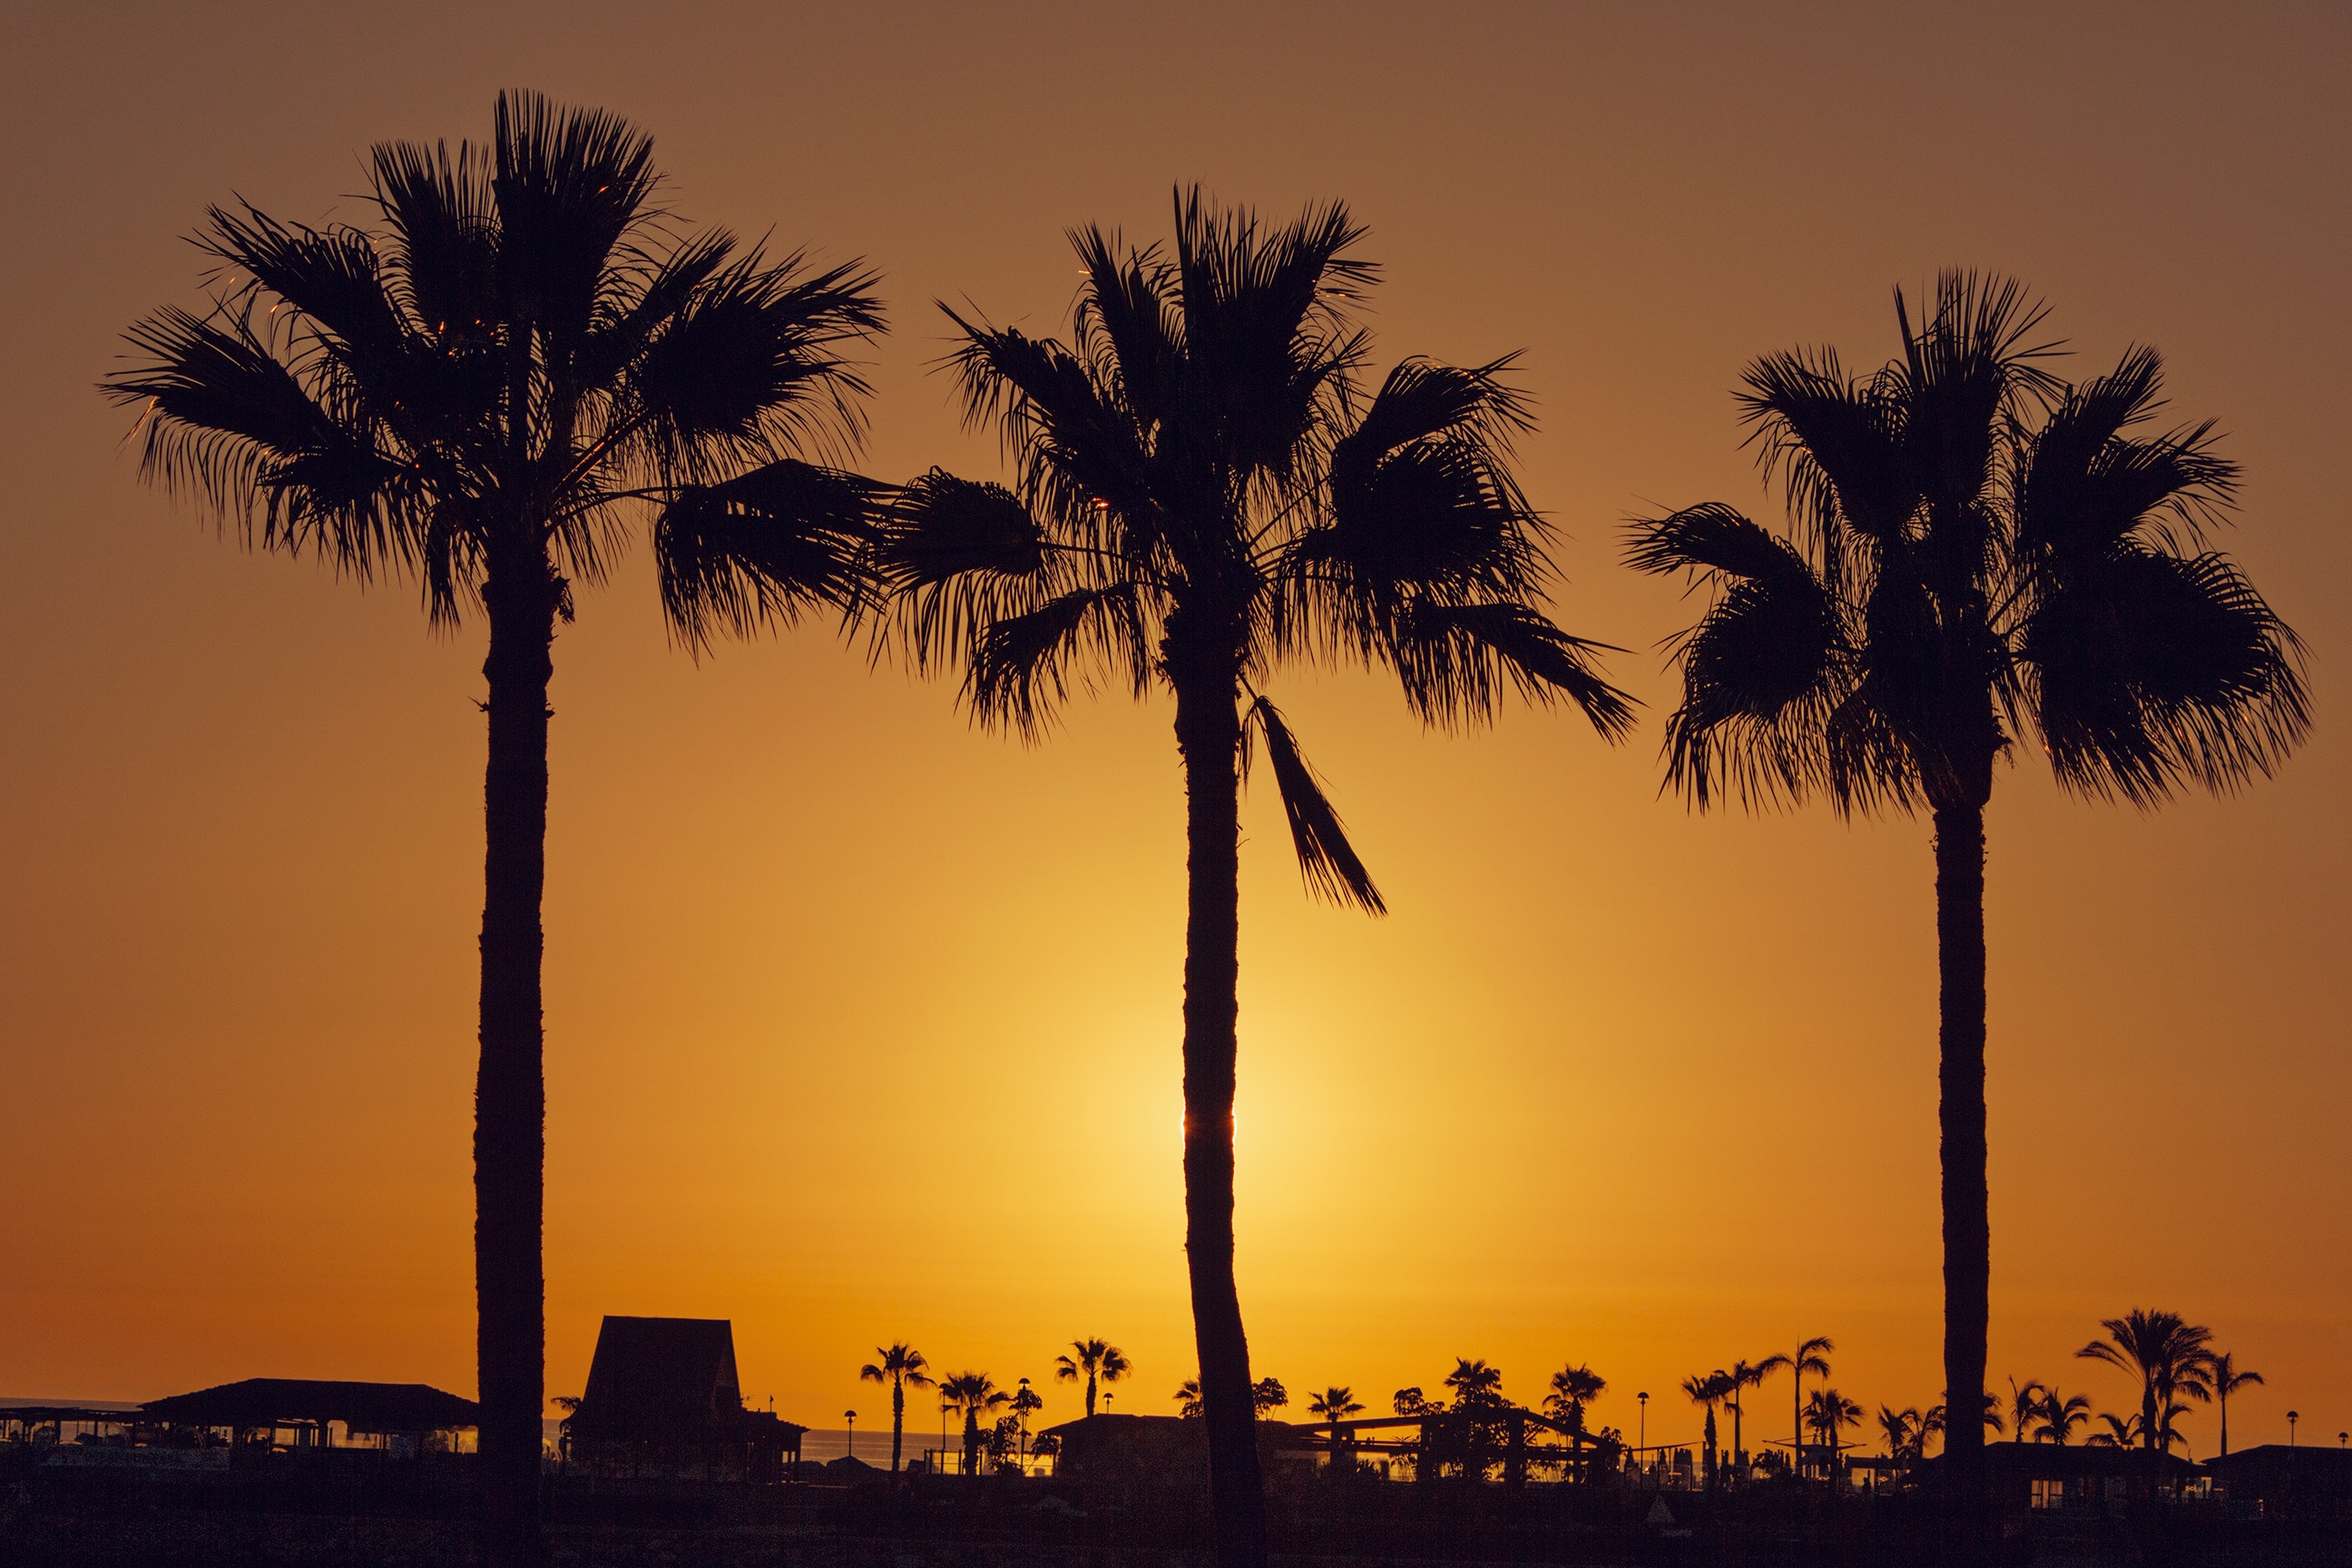
tree, palm tree, arecales, sky, woody plant, date palm, Desert Palm, sunset, plant, elaeis, attalea speciosa, evening, morning, borassus flabellifer, horizon, silhouette, dusk, calm, tropics, landscape, vacation, fruit, sunrise, sea, food, tourism